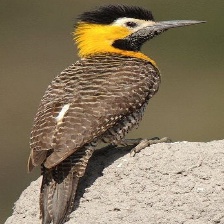
Species: CAMPO FLICKER
Scientific name: COLAPTES CAMPESTRIS